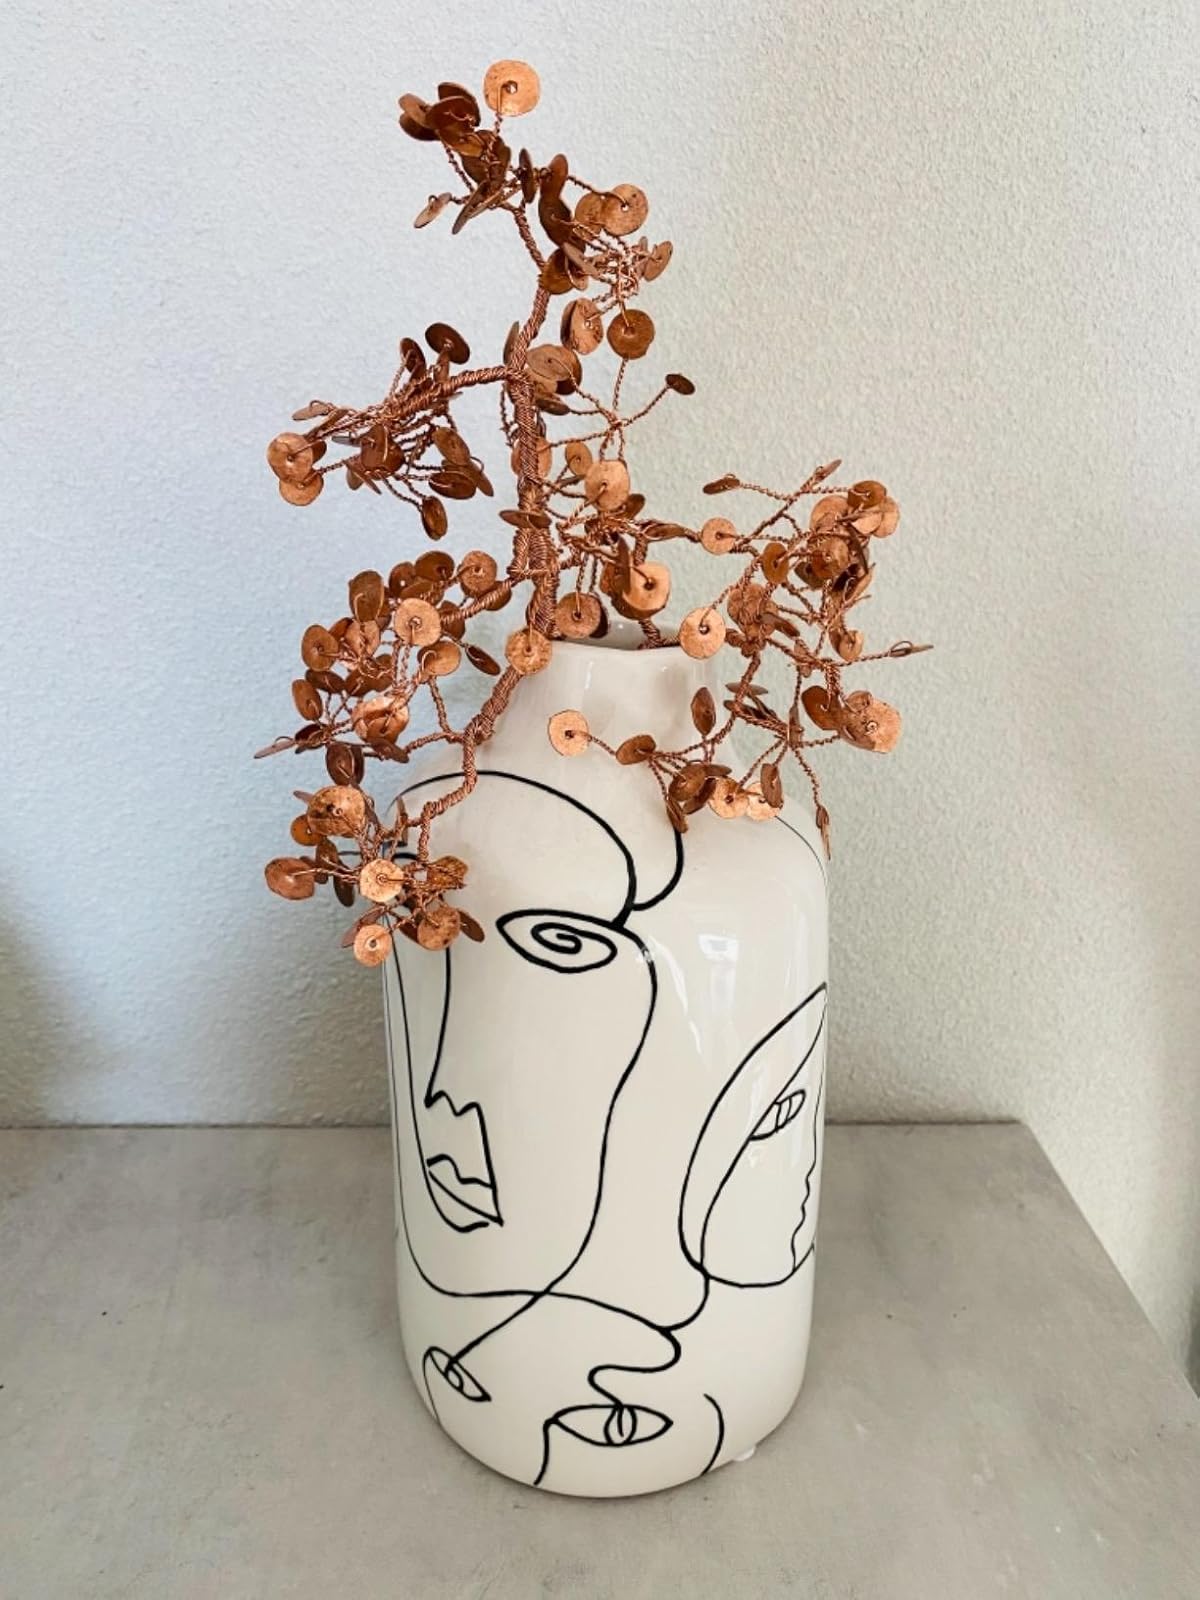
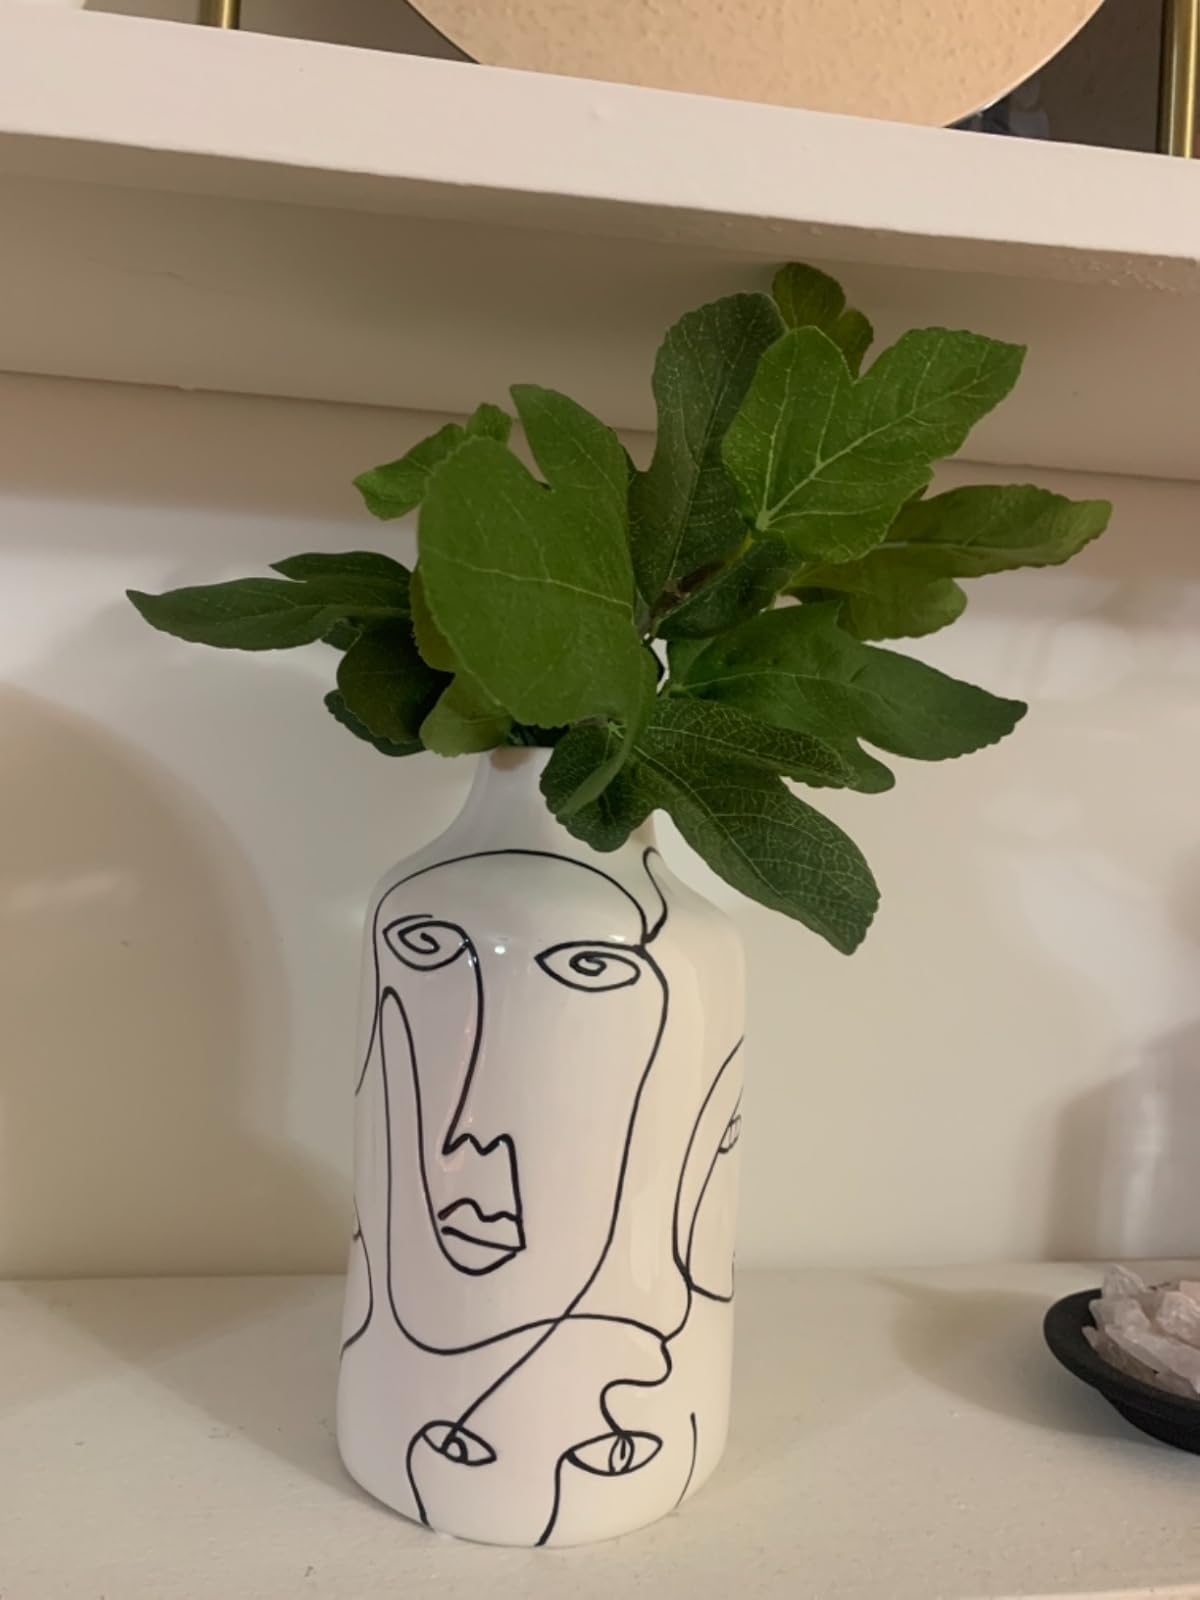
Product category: vase
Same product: yes